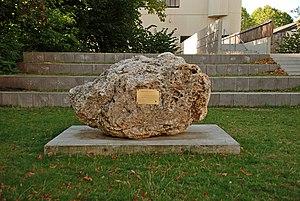
Belgique - Brabant wallon - Louvain-la-Neuve - Place Louis Pasteur - Bloc de barytine
La Place Louis Pasteur est un ensemble architectural de style brutaliste et fonctionnaliste édifié de 1973 à 1975 à Louvain-la-Neuve, section de la ville belge d'Ottignies-Louvain-la-Neuve, en Brabant wallon.